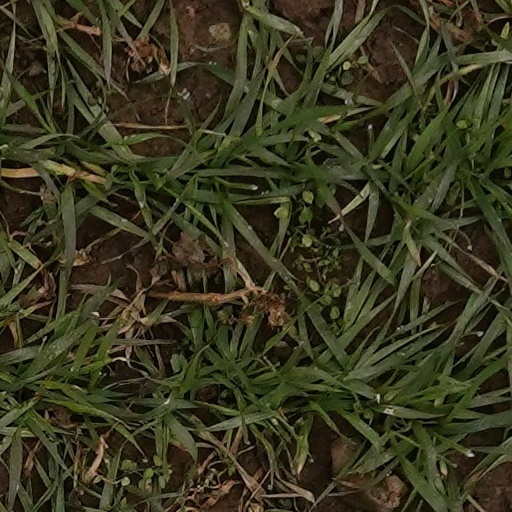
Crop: wheat